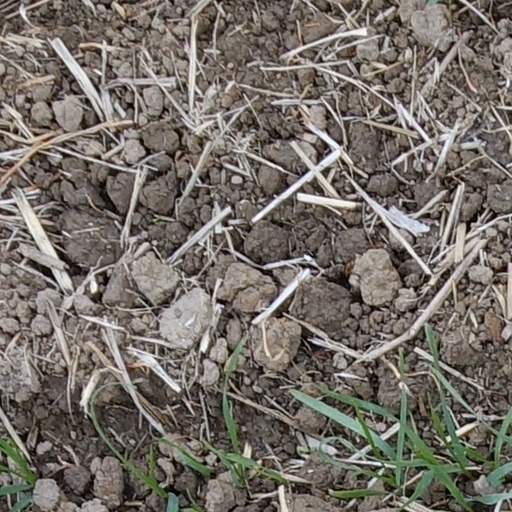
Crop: wheat